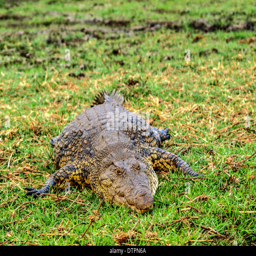
big crocodile lying in the green grass